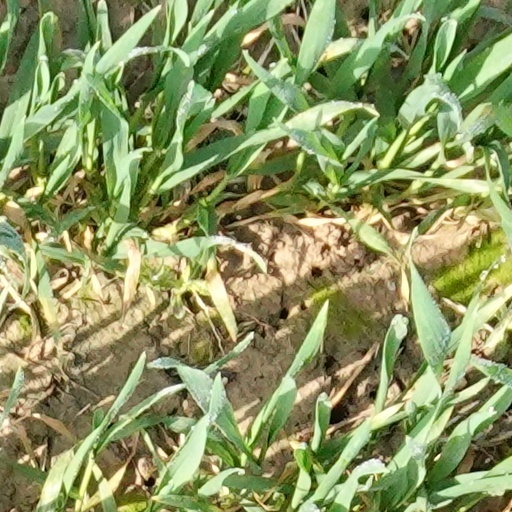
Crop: wheat